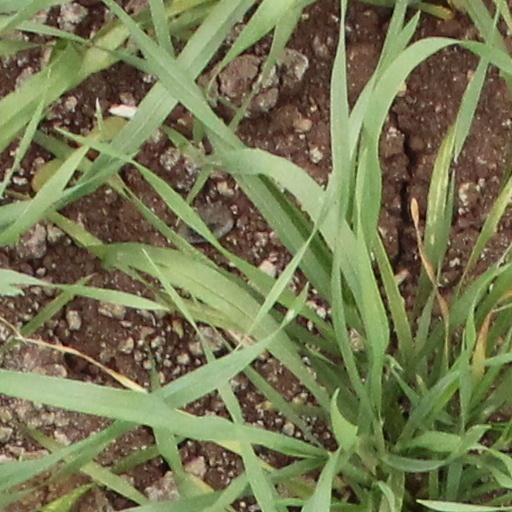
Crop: wheat